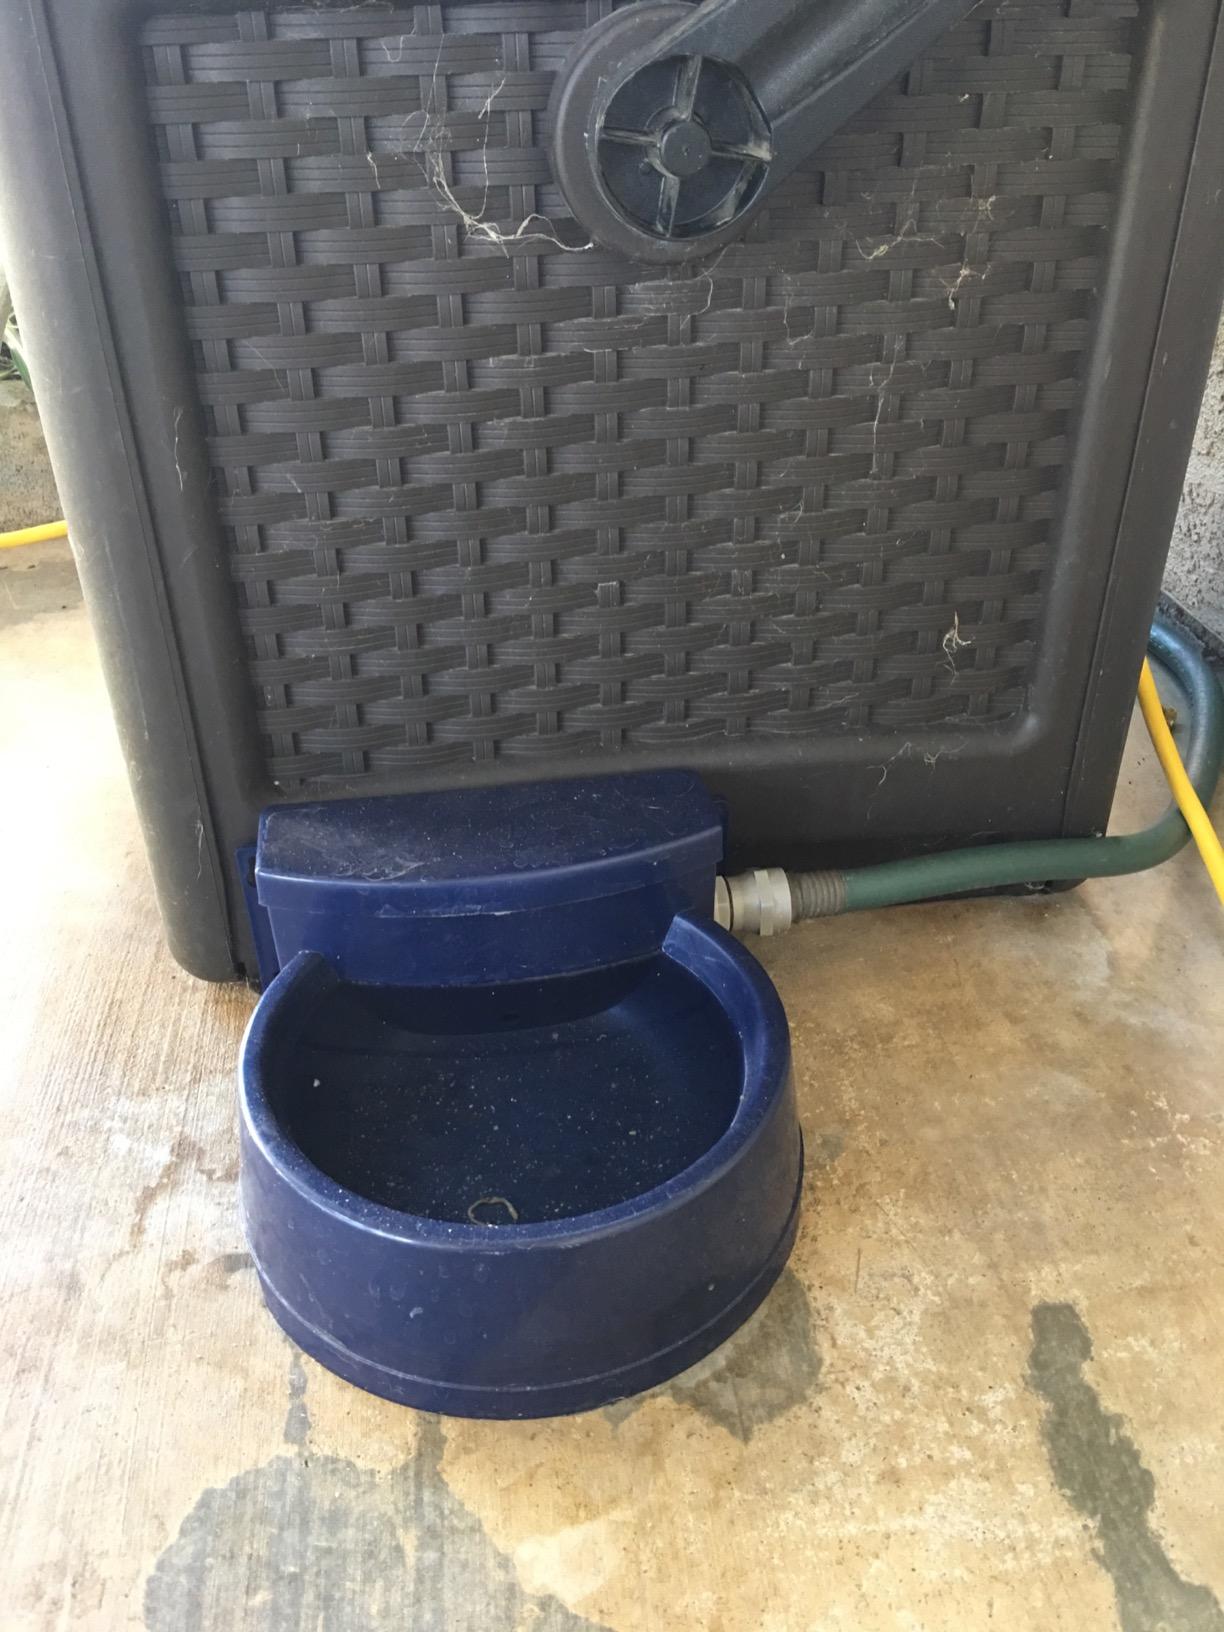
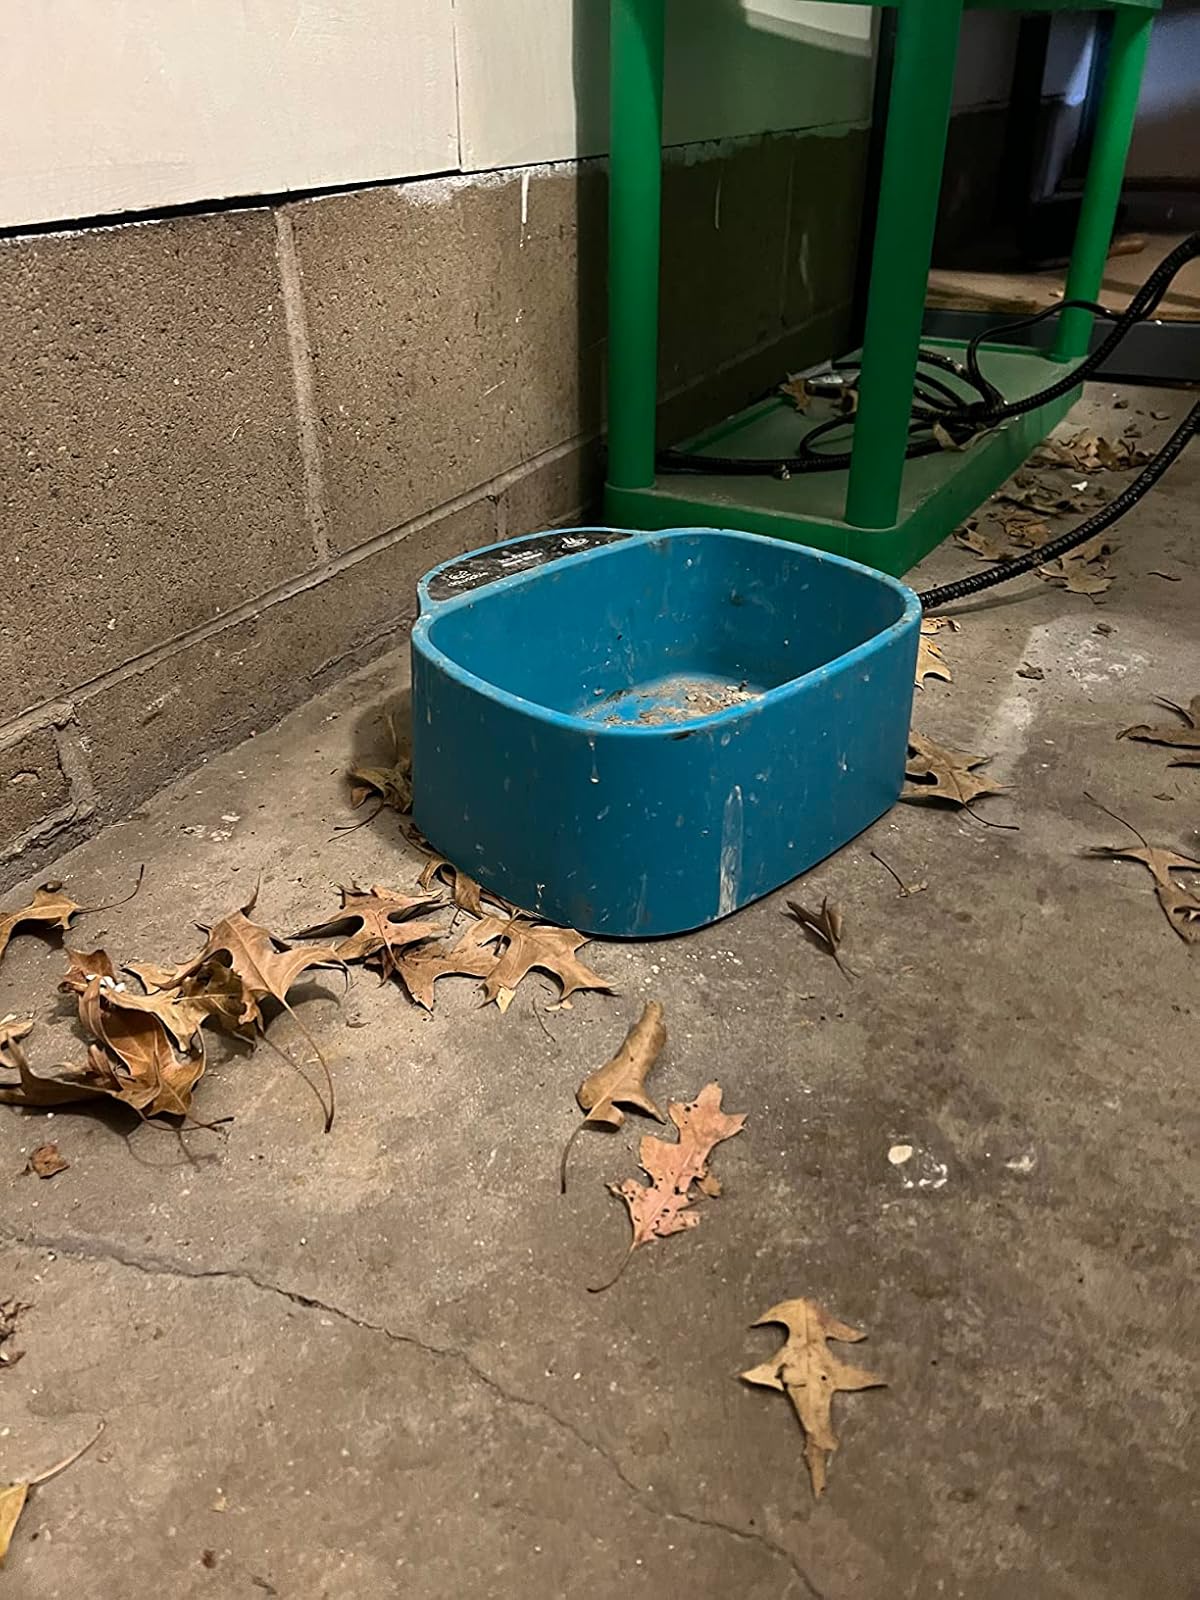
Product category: items_bowl
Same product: no